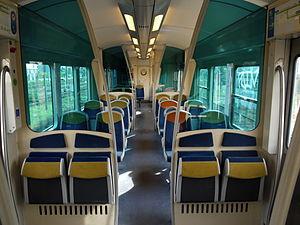
Aménagement intérieur d'une rame inox de banlieue sur le réseau Île-de-France de la SNCF Ligne Paris Saint-Lazare - Mantes-la-Jolie par Conflans
Une rame inox omnibus est une rame réversible en acier inoxydable destinée à la desserte omnibus de la périphérie des grandes agglomérations françaises. Plusieurs séries similaires ont été construites. Ce matériel est très semblable aux rames inox de banlieue, à la différence que ces dernières ne sont pas équipées pour fonctionner avec des locomotives Diesel, contrairement aux RIO compatibles avec les deux modes.
Transilien est le nom du réseau de trains de banlieue de SNCF Voyageurs desservant principalement les gares d'Île-de-France. La zone couverte ne correspond pas exactement aux limites administratives de la région : les trains desservent aussi plusieurs gares situées en Normandie, dans les Hauts-de-France et en région Centre-Val de Loire. A contrario, quelques gares situées aux marges de la région ne sont pas desservies par le réseau, mais uniquement par les trains express régionaux des régions voisines. Il est l'héritier des trains de banlieue qui existaient depuis la fin du XIXᵉ siècle.